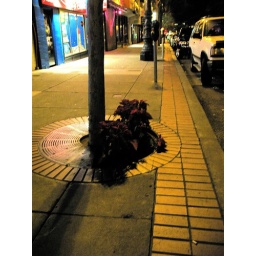
I saw these Poinsettias haphazardly planted under a street tree on the sidewalk.